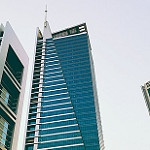
Scene: Outdoor